6th Airborne Division in Palestine

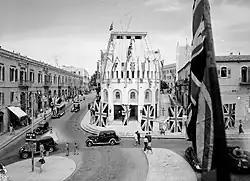
Jerusalem on VE Day (8 May 1945)

It was not long before the division became involved in operations, enforcing a night time curfew at the end of October after the railway in the divisional area was sabotaged. On 13 November the British Government confirmed they would examine the conditions of Jews in Europe and consult the Arabs to ensure Jewish immigration, at the time around 1,500 persons a month, was not hindered.